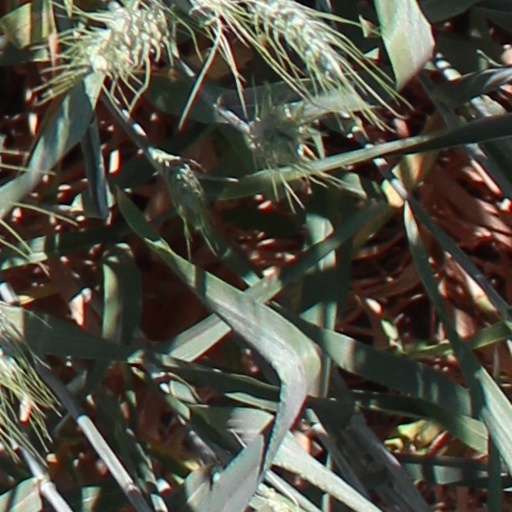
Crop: wheat